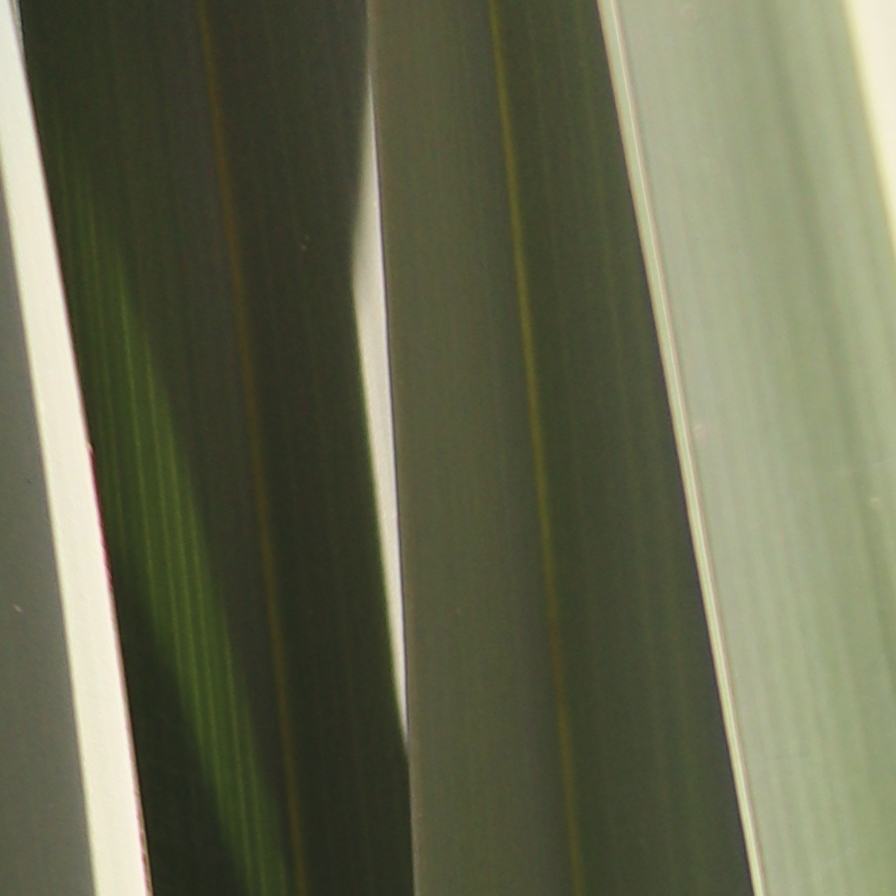
Label: Healthy